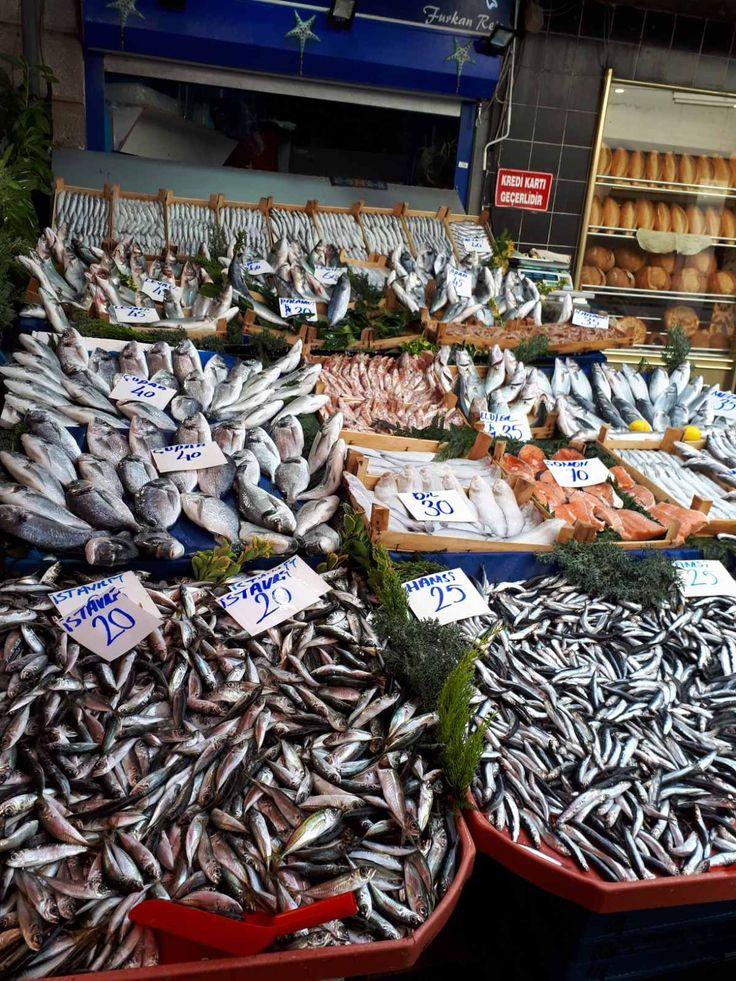
Juu ya meza kuna [cs]trey[cs] zilizotengenezwa kwa plastiki. Ndani yake kuna samaki waliovuliwa aina ya dagaa na [cs]tuna[cs].